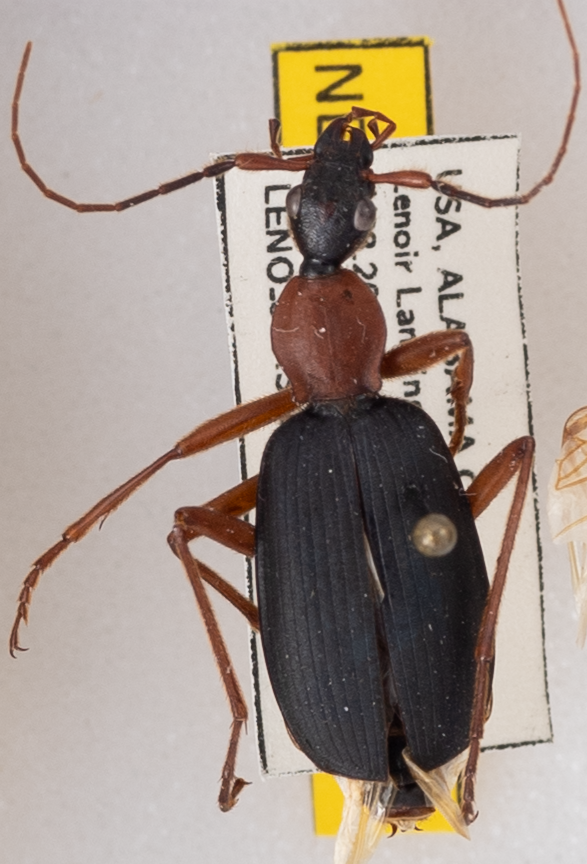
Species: Galerita bicolor
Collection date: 2022-06-29
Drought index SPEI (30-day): -1.28
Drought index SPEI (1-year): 0.9
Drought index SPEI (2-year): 2.09